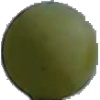
Label: Grape White 4